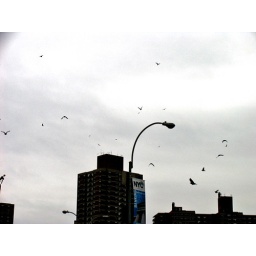
birds over houston street